Niagara Falls station (New York)

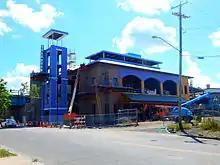
Station under construction in 2015

After 30 years of effort to move Amtrak's Niagara Falls station to the Customhouse location, the Niagara Falls Station and Customhouse Interpretive Center complex was constructed in a three-phase rebuilding project estimated to have cost $44 million. Construction on the project began in August 2010 and in October 2010, the US Department of Transportation released $16.5 million in funds from the TIGER program for work on the final phase of the International Station project.